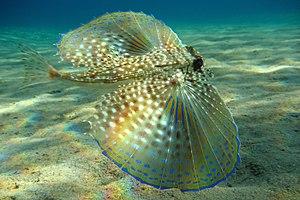
Un dactyloptère (Dactylopterus volitans) dans la mer Méditerranée à Ostkreta, en Grèce, à environ 3-5m de profondeur, encore dénommé hirondelle de mer. 日本語: ニシセミホウボウ（Dactylopterus volitans）。地中海東部のクレタ、ギリシャ近辺の水深およそ3–5
Une nageoire est un membre ou un appendice en général large et plat issu d'un repli cutané, permettant le mouvement et le soutien dans le milieu aquatique.
Les scorpaéniformes forment un ordre de poissons à nageoires rayonnées. Parmi les espèces communes, on trouve les grondins, rascasses, poissons-scorpions, poissons-pierres, ou encore la lompe.
Le Grondin volant est une espèce de poissons téléostéens marins appartenant à la famille des Dactylopteridés. C'est le seul représentant de son genre Dactylopterus.